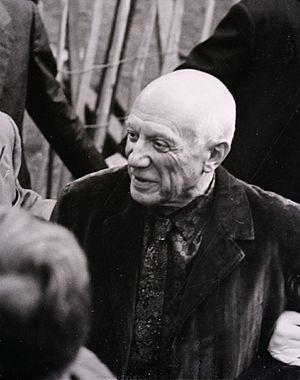
Pablo Picasso
Pablo Ruiz Picasso, døbt Pablo Diego José Francisco de Paula Juan Nepomuceno María de los Remedios Cipriano de la Santísima Trinidad Ruiz y Picasso var en spansk kunstmaler, billedhugger, skulptør, gravør, bogtrykkunstner, keramiker, grafiker, plakatdesigner og stagedesigner.